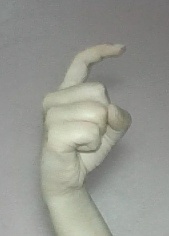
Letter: ra